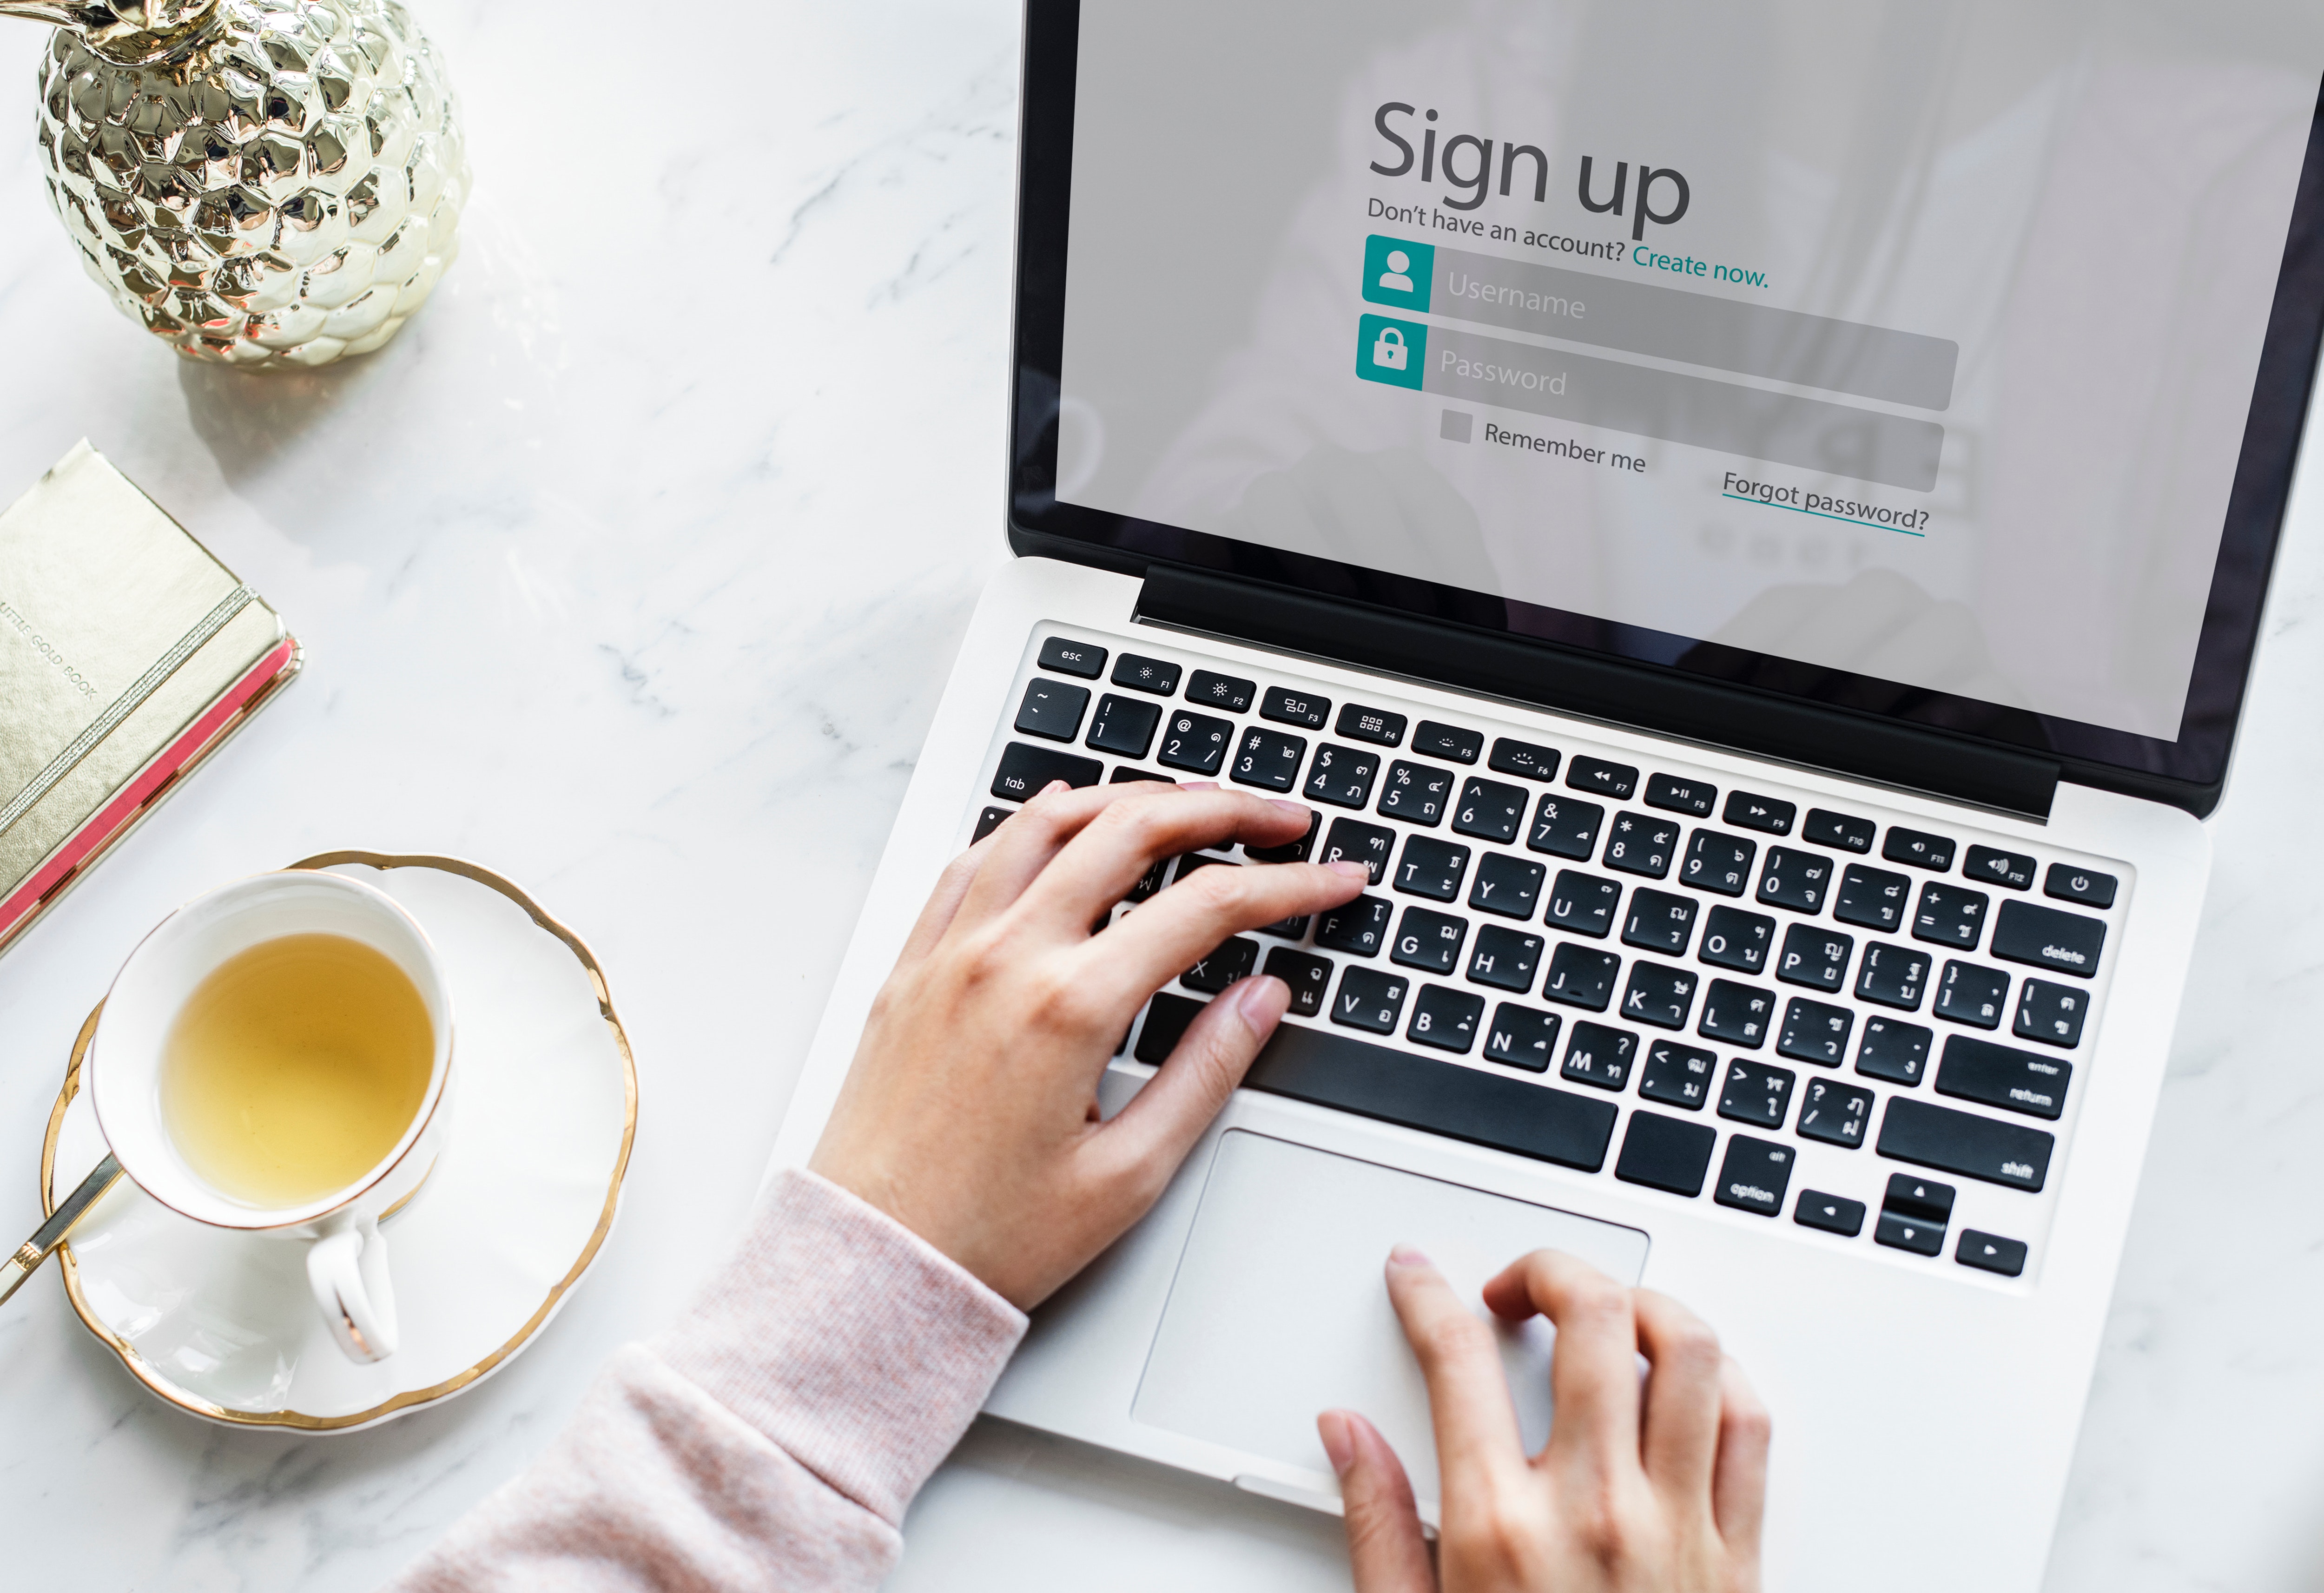
laptop, product, cup, computer keyboard, text, technology, coffee cup, hand, electronic device, drinkware, computer, finger, mug, gadget, personal computer, touchpad, gesture, space bar, tableware, teacup, input device, brand, software engineering